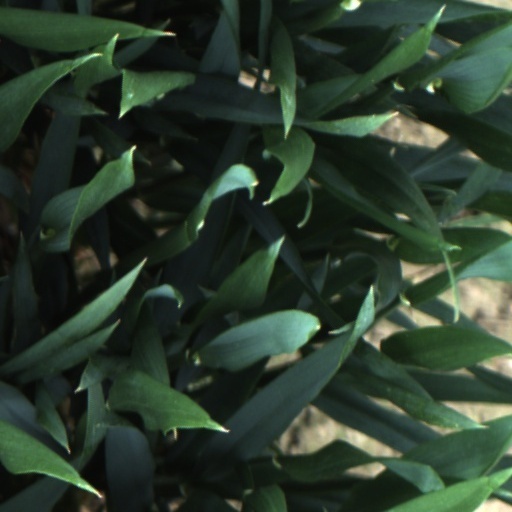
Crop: wheat